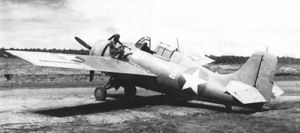
Cactus Air Force / Taktik
En Grumman F4F Wildcat parkeret på Henderson Field i august 1942.
Cactus Air Force er betegnelsen for den vestallierede flystyrke, som var stationeret på øen Guadalcanal fra august 1942 til december 1942 under den indledende del af slaget om Guadalcanal og især de fly, som operererede fra Henderson Field. Fra december blev enhedens officielle navn Allied Air Forces in the Solomons, men Cactus Air Force blev stadig anvendt tit i omtale af enheden. Begrebet "Cactus" er afledt af de Allieredes kodenavn for øen. I april 1943 blev enheden omdøbt til AirSols.